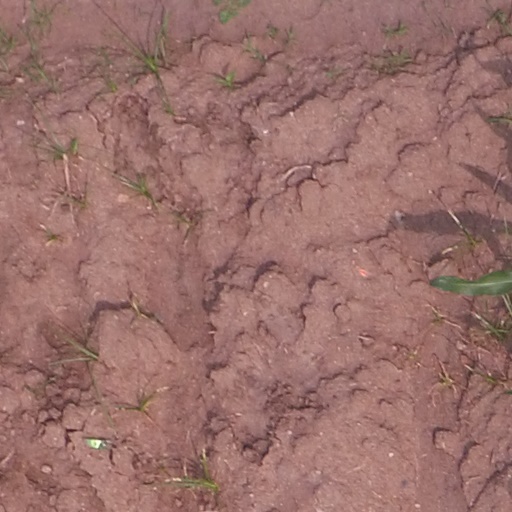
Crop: maize; corn